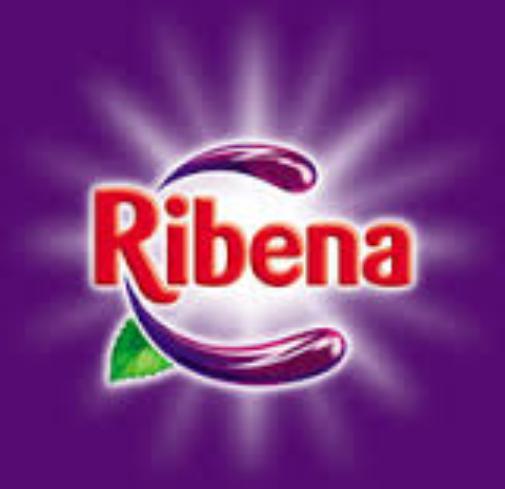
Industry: Food